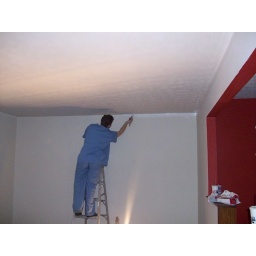
My fan-flipping-tastic brother came over from across the big lake to help with the wall primer!